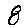
Label: 8